Toubou people

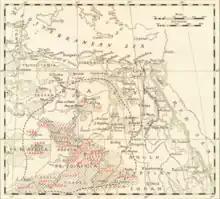
The zones occupied by the Toubou and the local names of the tribal confederacies that occupy these zones

The ancient history of the Toubou people is unclear. They may be related to the 'Ethiopians' mentioned by Herodotus in 430 BCE, as a people being hunted by the Garamantes, but this is speculative, as Jean Chapelle argues. Furthermore, scholars such as Laurence P. Kirwan stress that the Garamantes and the Toubou seem to occupy the same lands. Which spans from the Fezzan (Phazania) as far south as Nubia. Further evidence is given by Harold MacMichael states that the Bayuda desert was still known as the desert of Goran; a name as MacMichael has shown, connected with the Kura'án of today. This reaffirms that the Kura'án (Goran) of today, occupy much of the same territory as the Garamantes once did.